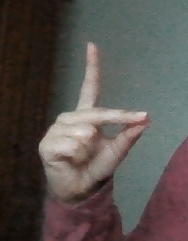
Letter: ta